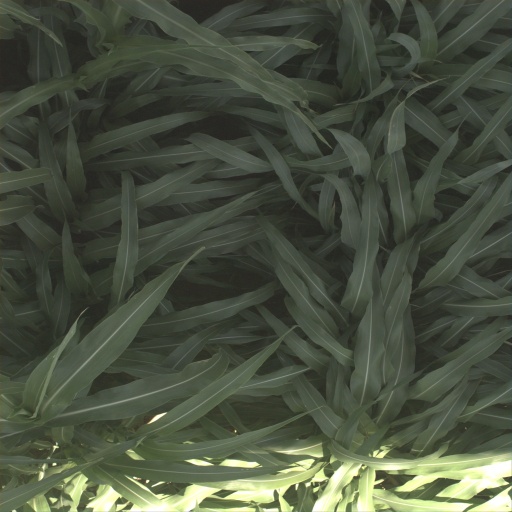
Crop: sorghum